Lagos

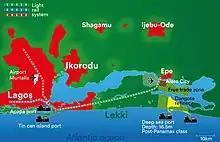
Lagos, its ports, airports, free trade zone and light rail system

Victoria Island with its annex is situated to the south of Lagos Island and known with a zip code of 101241 as assigned by NIPOST. It has expensive real estate properties and for that reason, many new luxury condos and apartments.